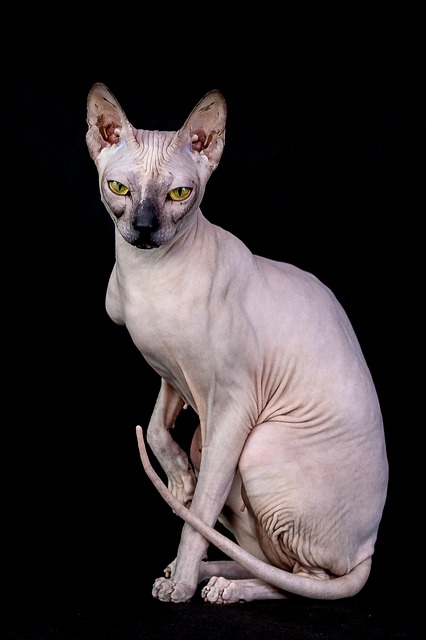
Label: cat